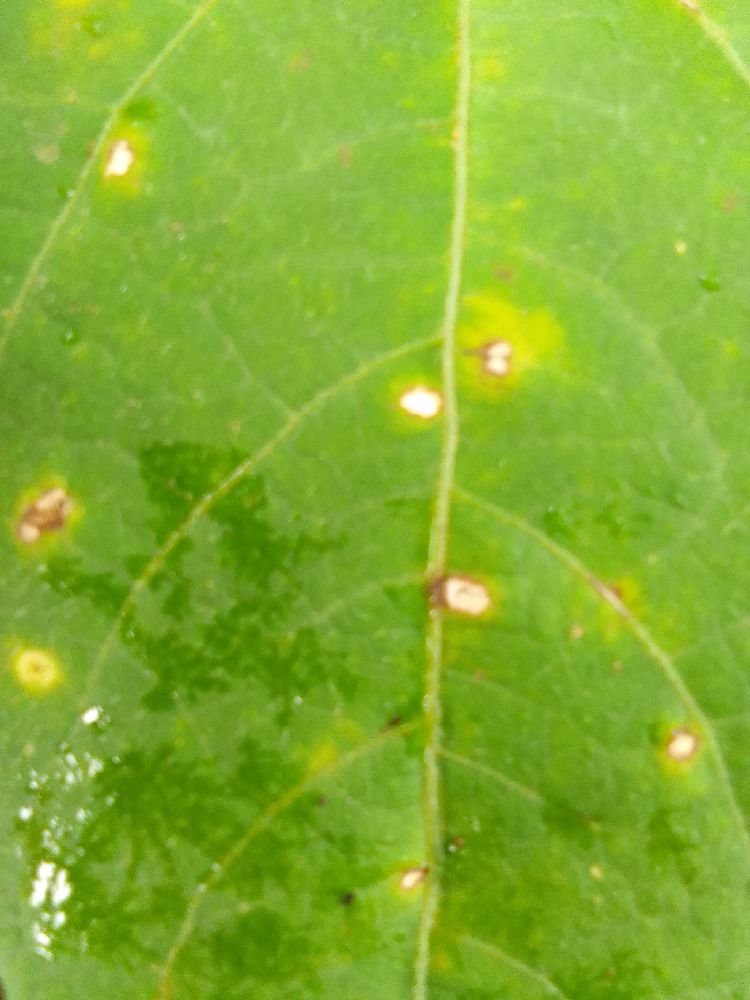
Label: rust